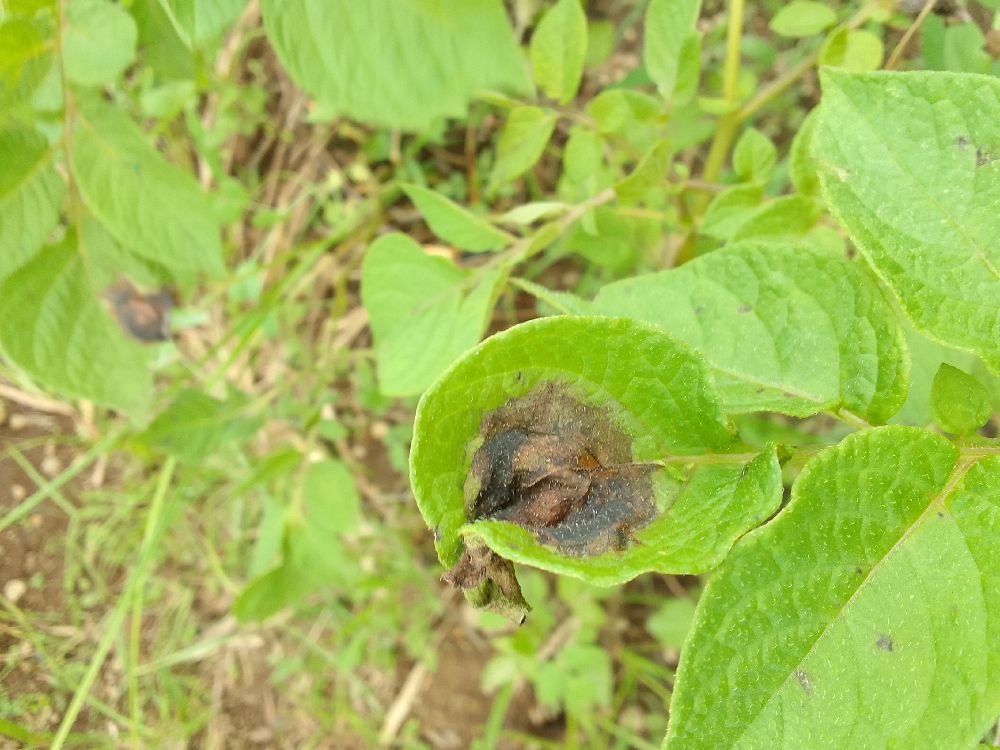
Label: Late blight